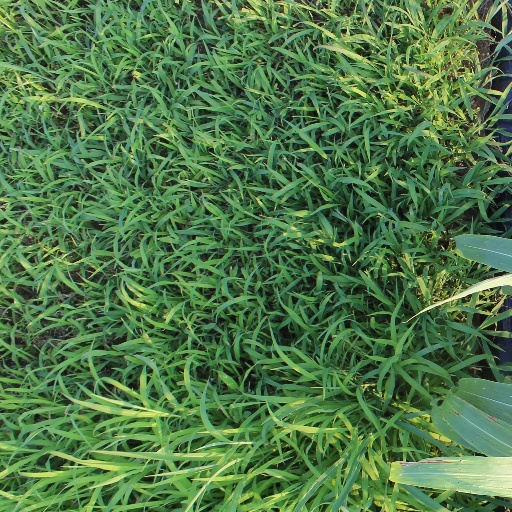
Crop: sorghum